Rice Lake, Wisconsin

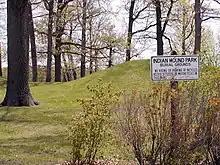
Indian Mounds Park

American Indians lived around Rice Lake for millennia, some of whom made mounds like those that remain in Indian Mounds Park along the shore of the lake. In later years before white settlers, Ojibwe (Chippewa) people occupied the area, and they had a strong cultural attachment to the wild rice that grew on the lake.